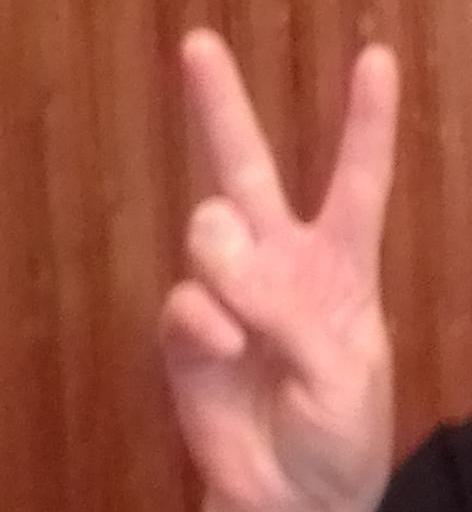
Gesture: peace